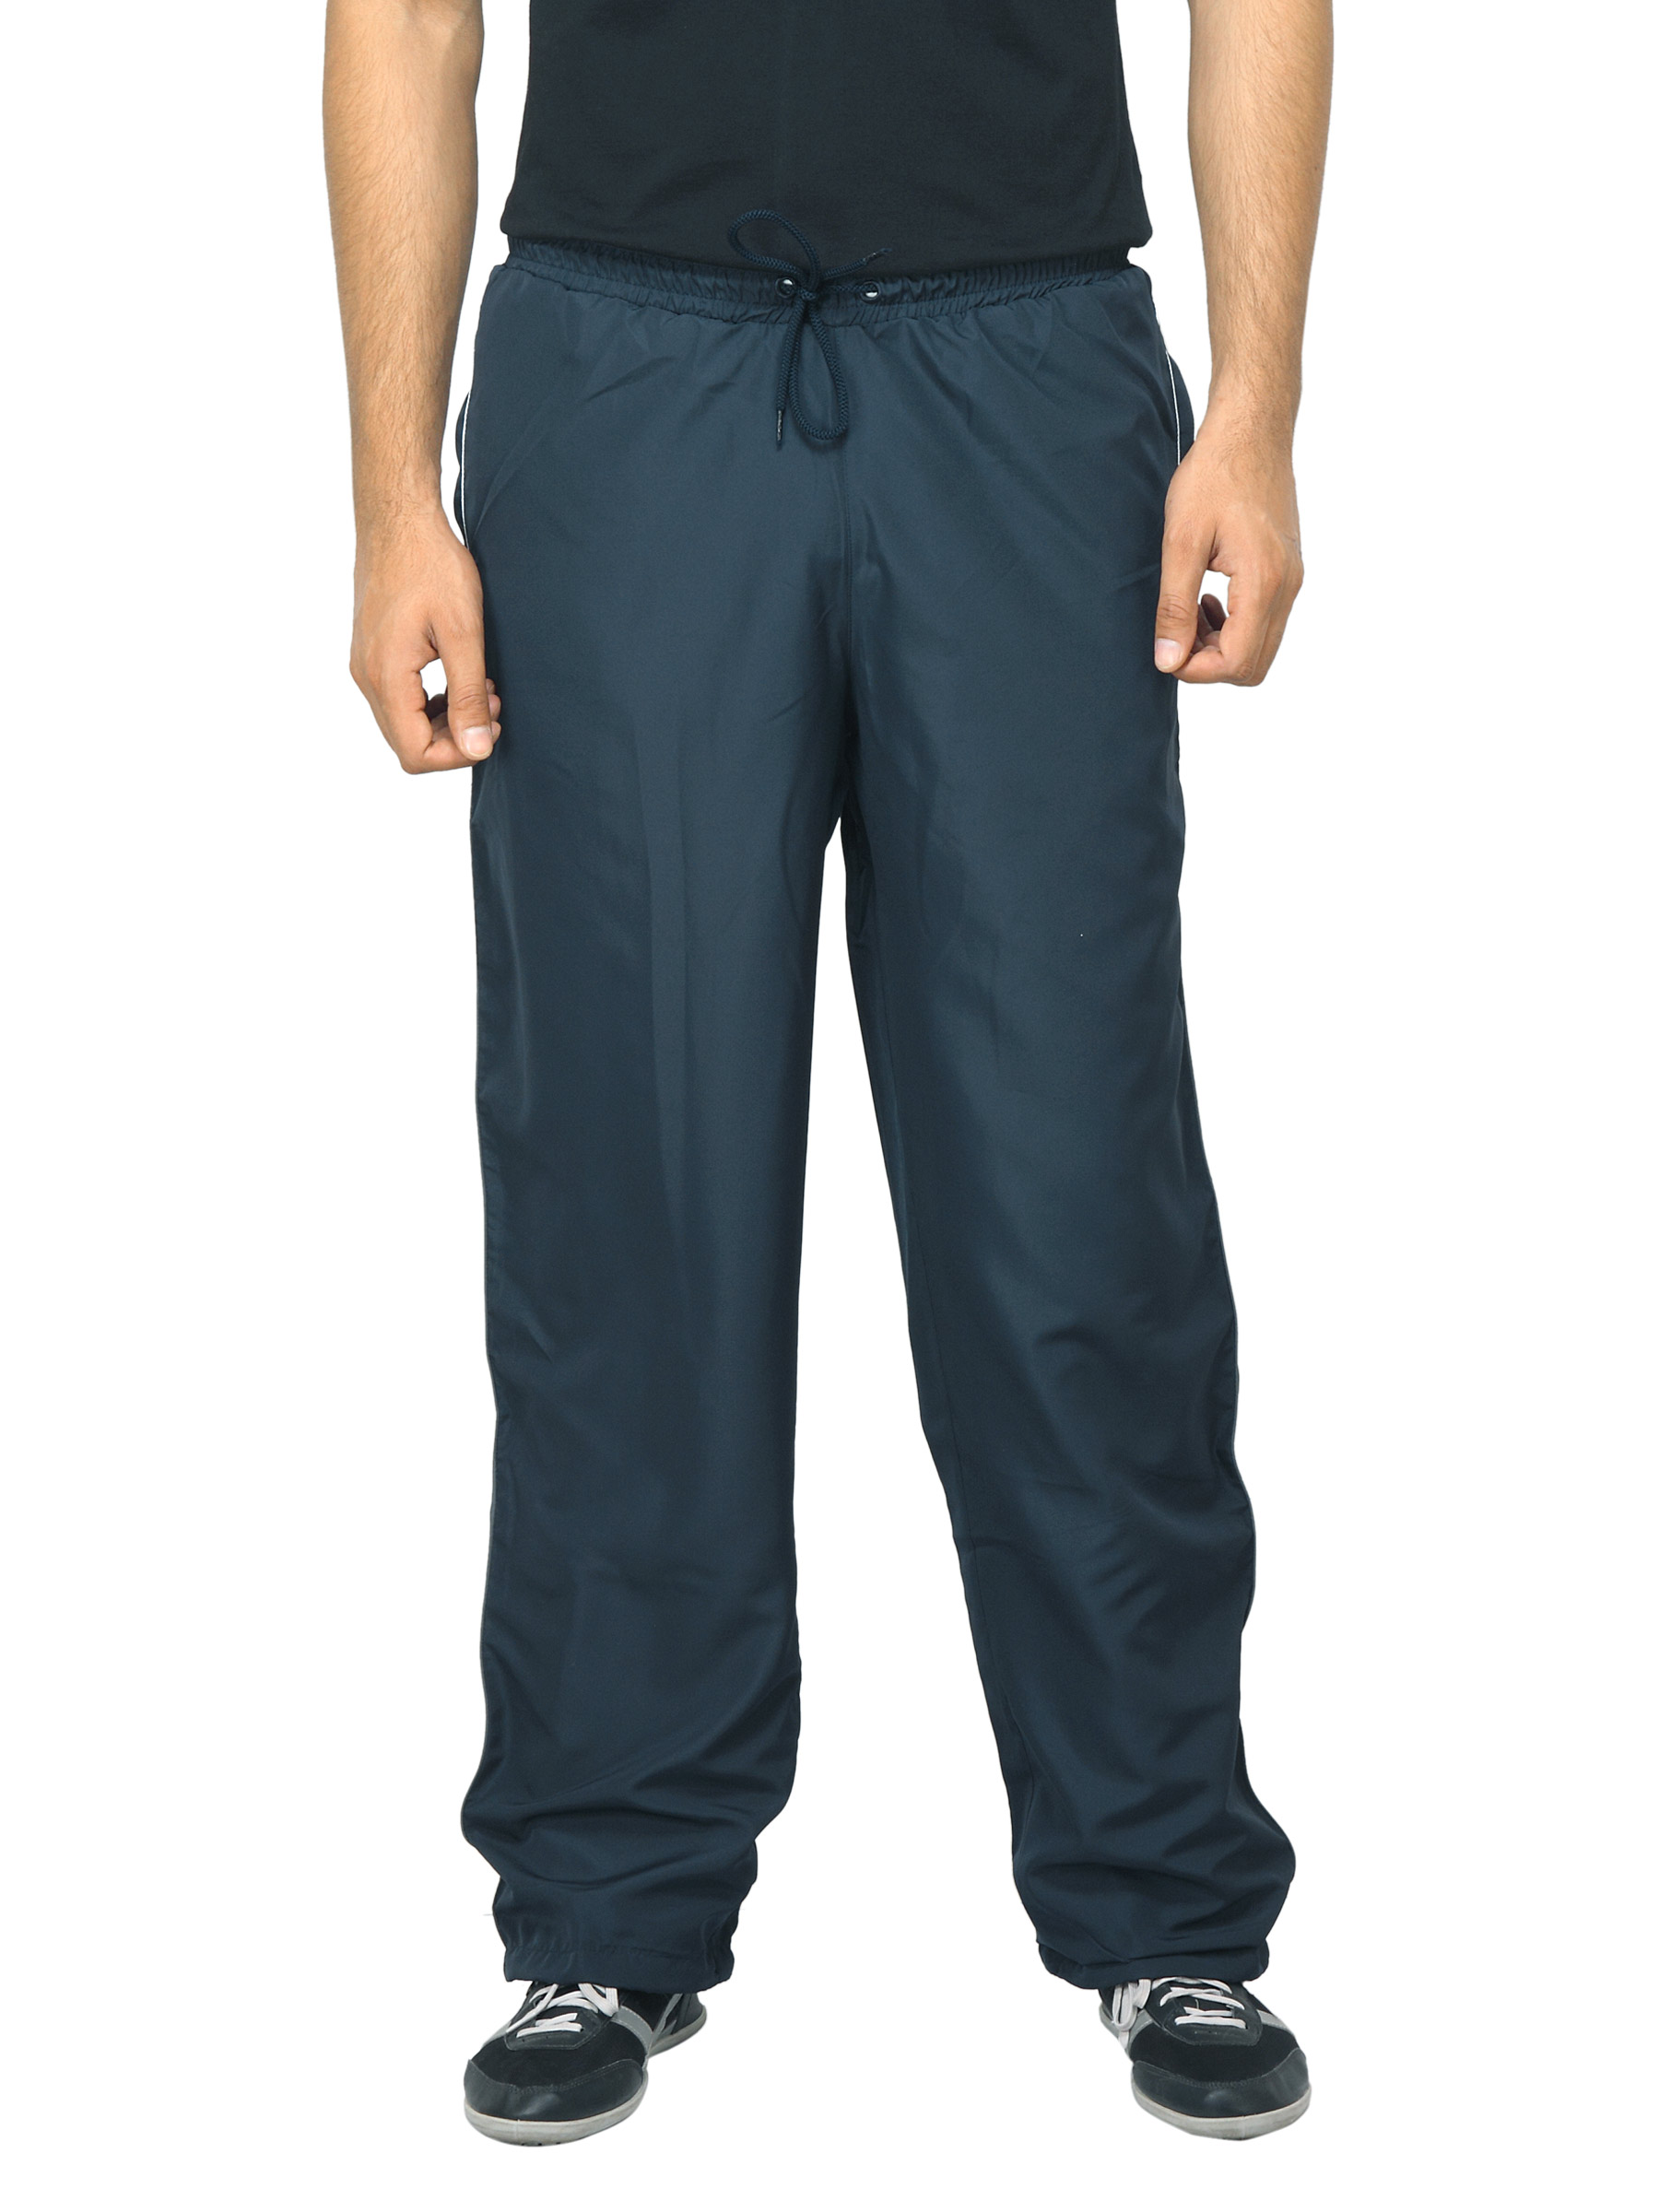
Proline Men Navy Blue Track Pants
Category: Apparel / Bottomwear / Track Pants
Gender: Men
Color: Navy Blue
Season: Summer 2012
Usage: Casual